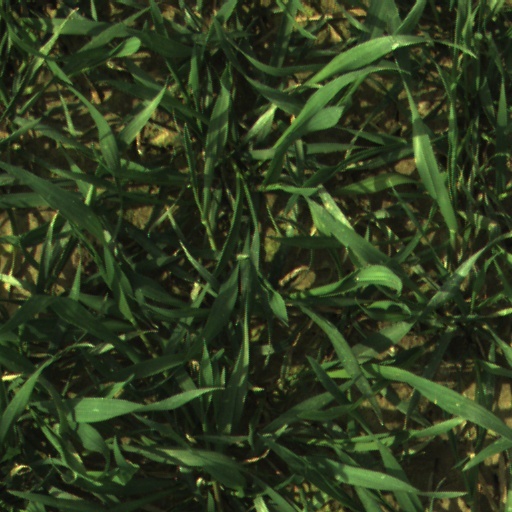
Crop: wheat